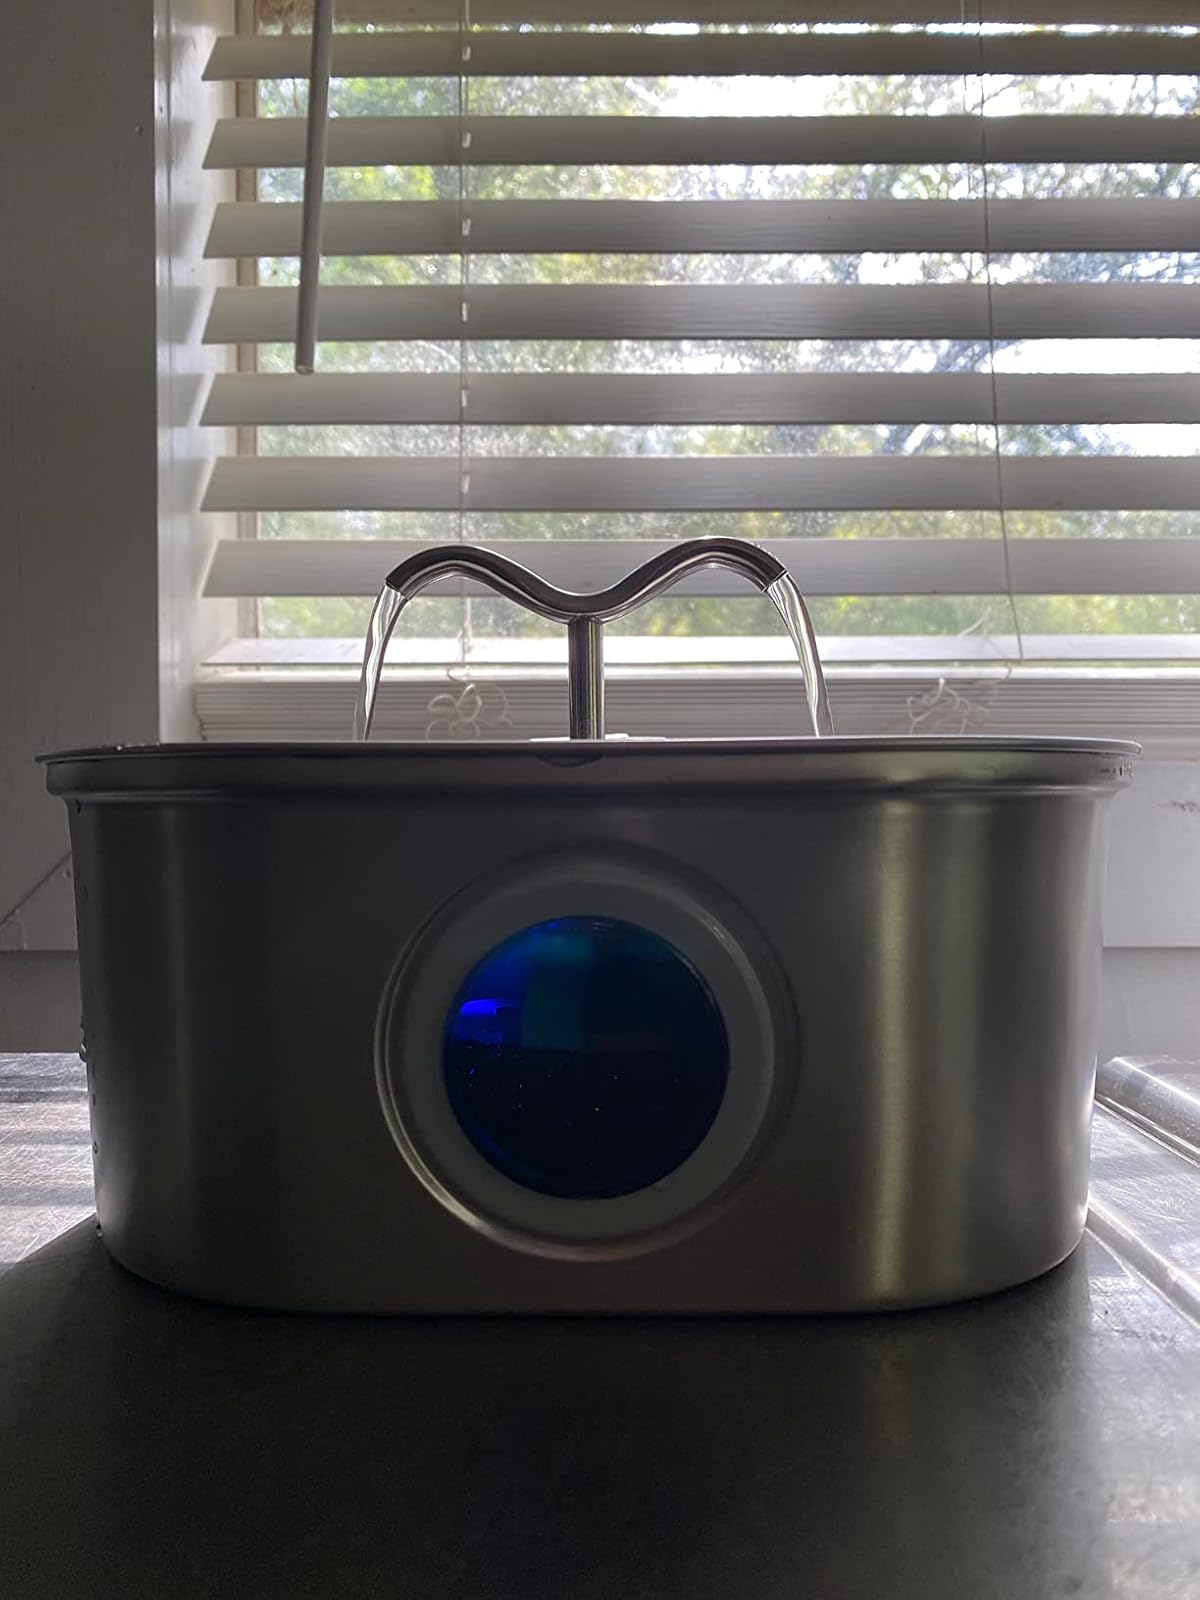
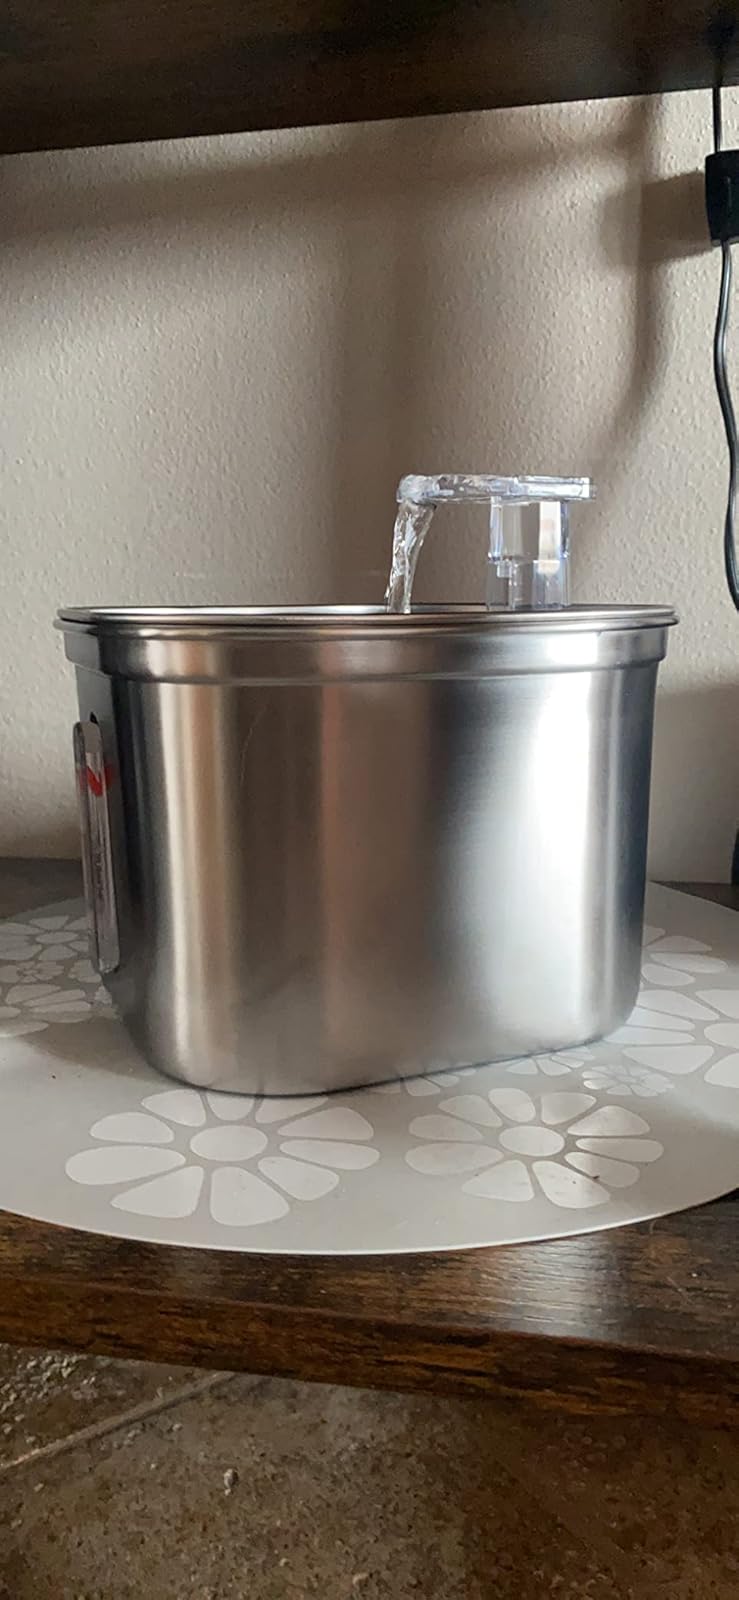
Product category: items_bowl
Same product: no